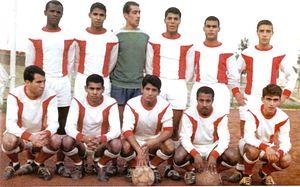
Équipe du Club africain en 1962-1963Debout de gauche à droite
Hassen Toumi, né le 24 août 1942 à Béja, est un footballeur tunisien.
Jalloul Chaoua, né le 9 mars 1943 à Tunis et décédé le 2 avril 2006, est un footballeur tunisien.
Rabah Krimi, né le 25 avril 1934 à Gafsa, est un footballeur tunisien.